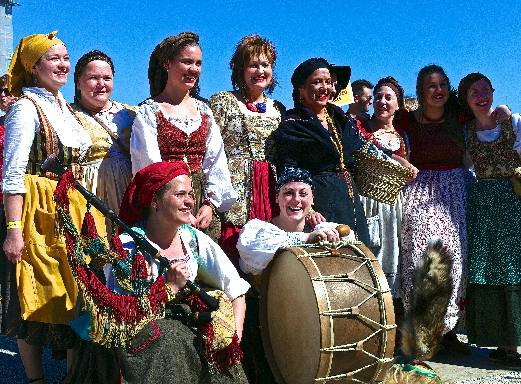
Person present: Yes